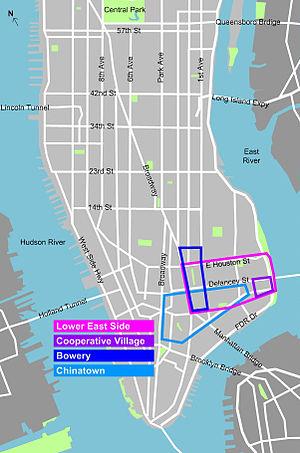
Le Lower East Side est un quartier de l'arrondissement de Manhattan à New York, situé le long de l'East River, entre le pont de Manhattan et la 14ᵉ rue. Sa limite ouest se situe aux environs de Broadway. On appelle parfois le quartier "Loisada", déformation phonétique de la prononciation latine.